American Music Award for Favorite Soul/R&B Male Artist

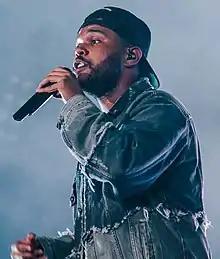
The Weeknd is the most recent recipient

The American Music Award for Favorite Male Artist – Soul/R&B has been awarded since 1974. Years reflect the year in which the awards were presented, for works released in the previous year (until 2003 onward when awards were handed out on November of the same year). The all-time winner in this category is Luther Vandross with 7 wins stretching across three decades. Chris Brown is the most nominated male artist with 13 nominations.